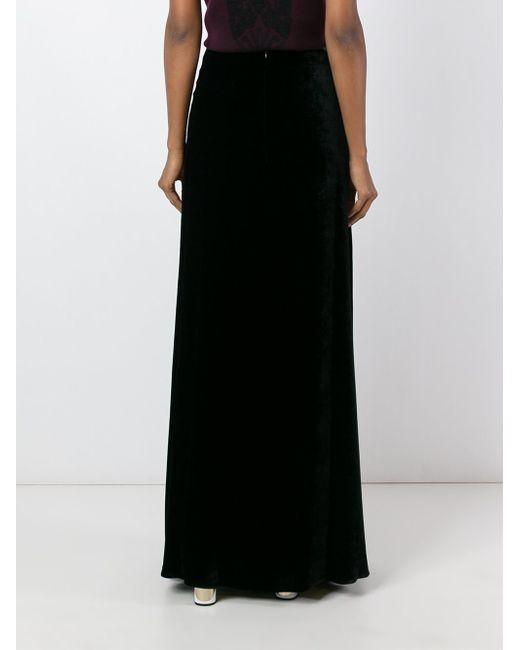
Stylisches schwarzes Partykleid für Damen